Orang Kanaq

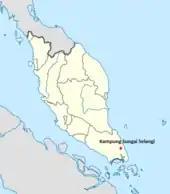
Location of Kampung Sungai Selangi in Malaysia.

Currently, they are situated at Kampung Sungai Selangi, located northeast of Mawai, within the Kota Tinggi District, in the eastern Johor state. Out of the 147,412 Orang Asli from 18 tribes in Malaysia, the Kanaq people make up the smallest number. The inhabitants of the Sungai Selangi village comprise 87 Orang Kanaq people, including 3 Malays, from 23 families. The village took shape in 1965, with only 40 Kanaq residents from 10 families. In addition to them, only a few Malay people live in Sungai Selangi.